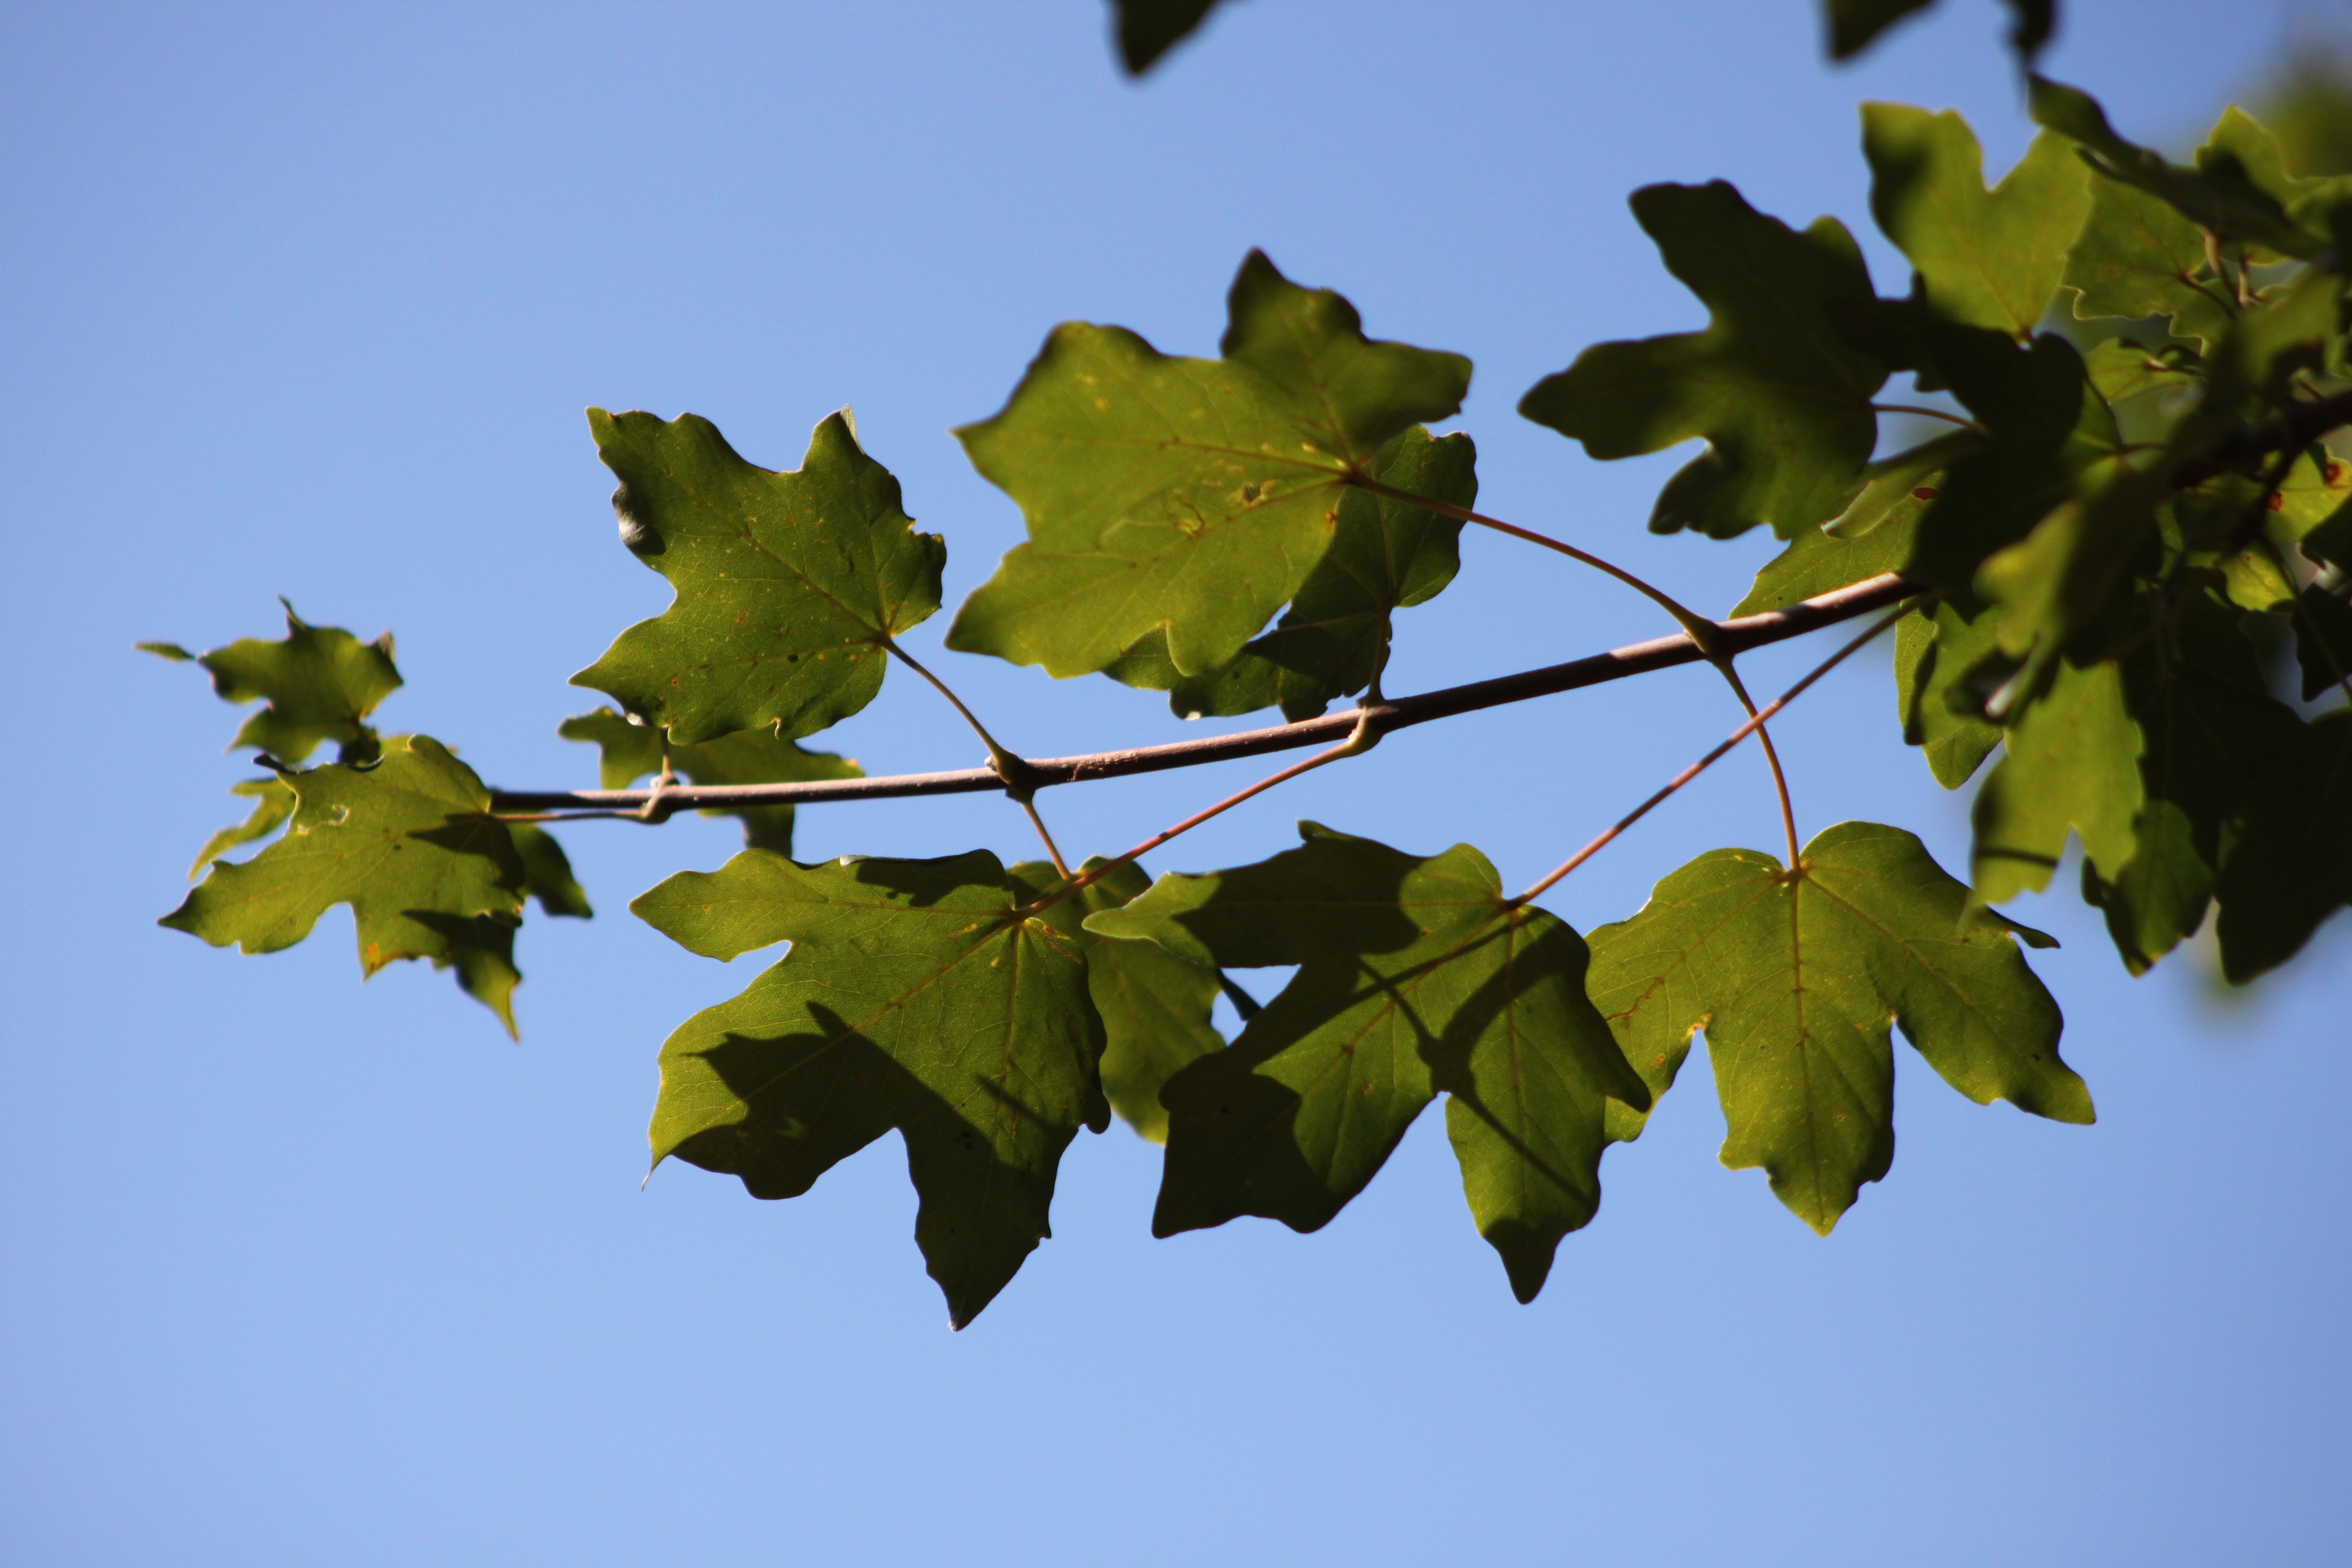
tree, nature, branch, silhouette, plant, sky, sunlight, leaf, flower, green, reflection, autumn, botany, blue, yellow, flora, season, maple tree, maple leaf, reverse light, flowering plant, maidenhair tree, plant stem, woody plant, land plant